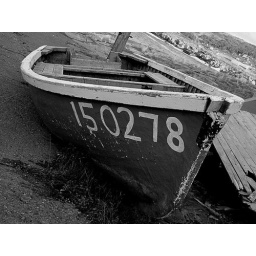
black and white of another boat in flatrock